Answer in natural language. Considering the relative positions, is floating black countertop island (marked C) above or below dark upholstered sofa with two cushions (marked A)? Choose between the following options: below or above
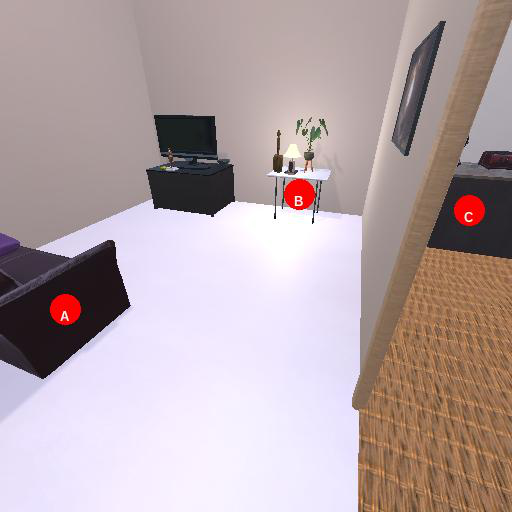
<answer>above</answer>